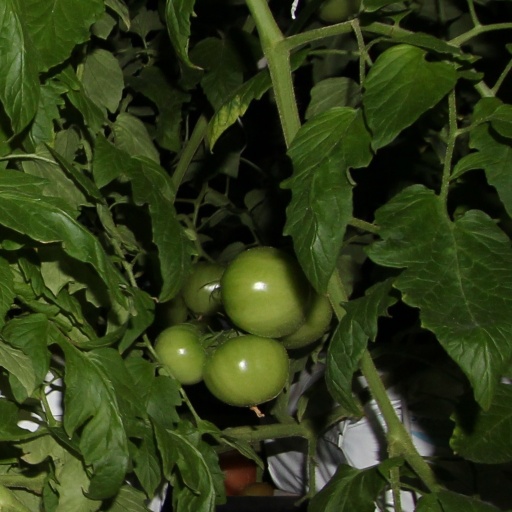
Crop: tomato